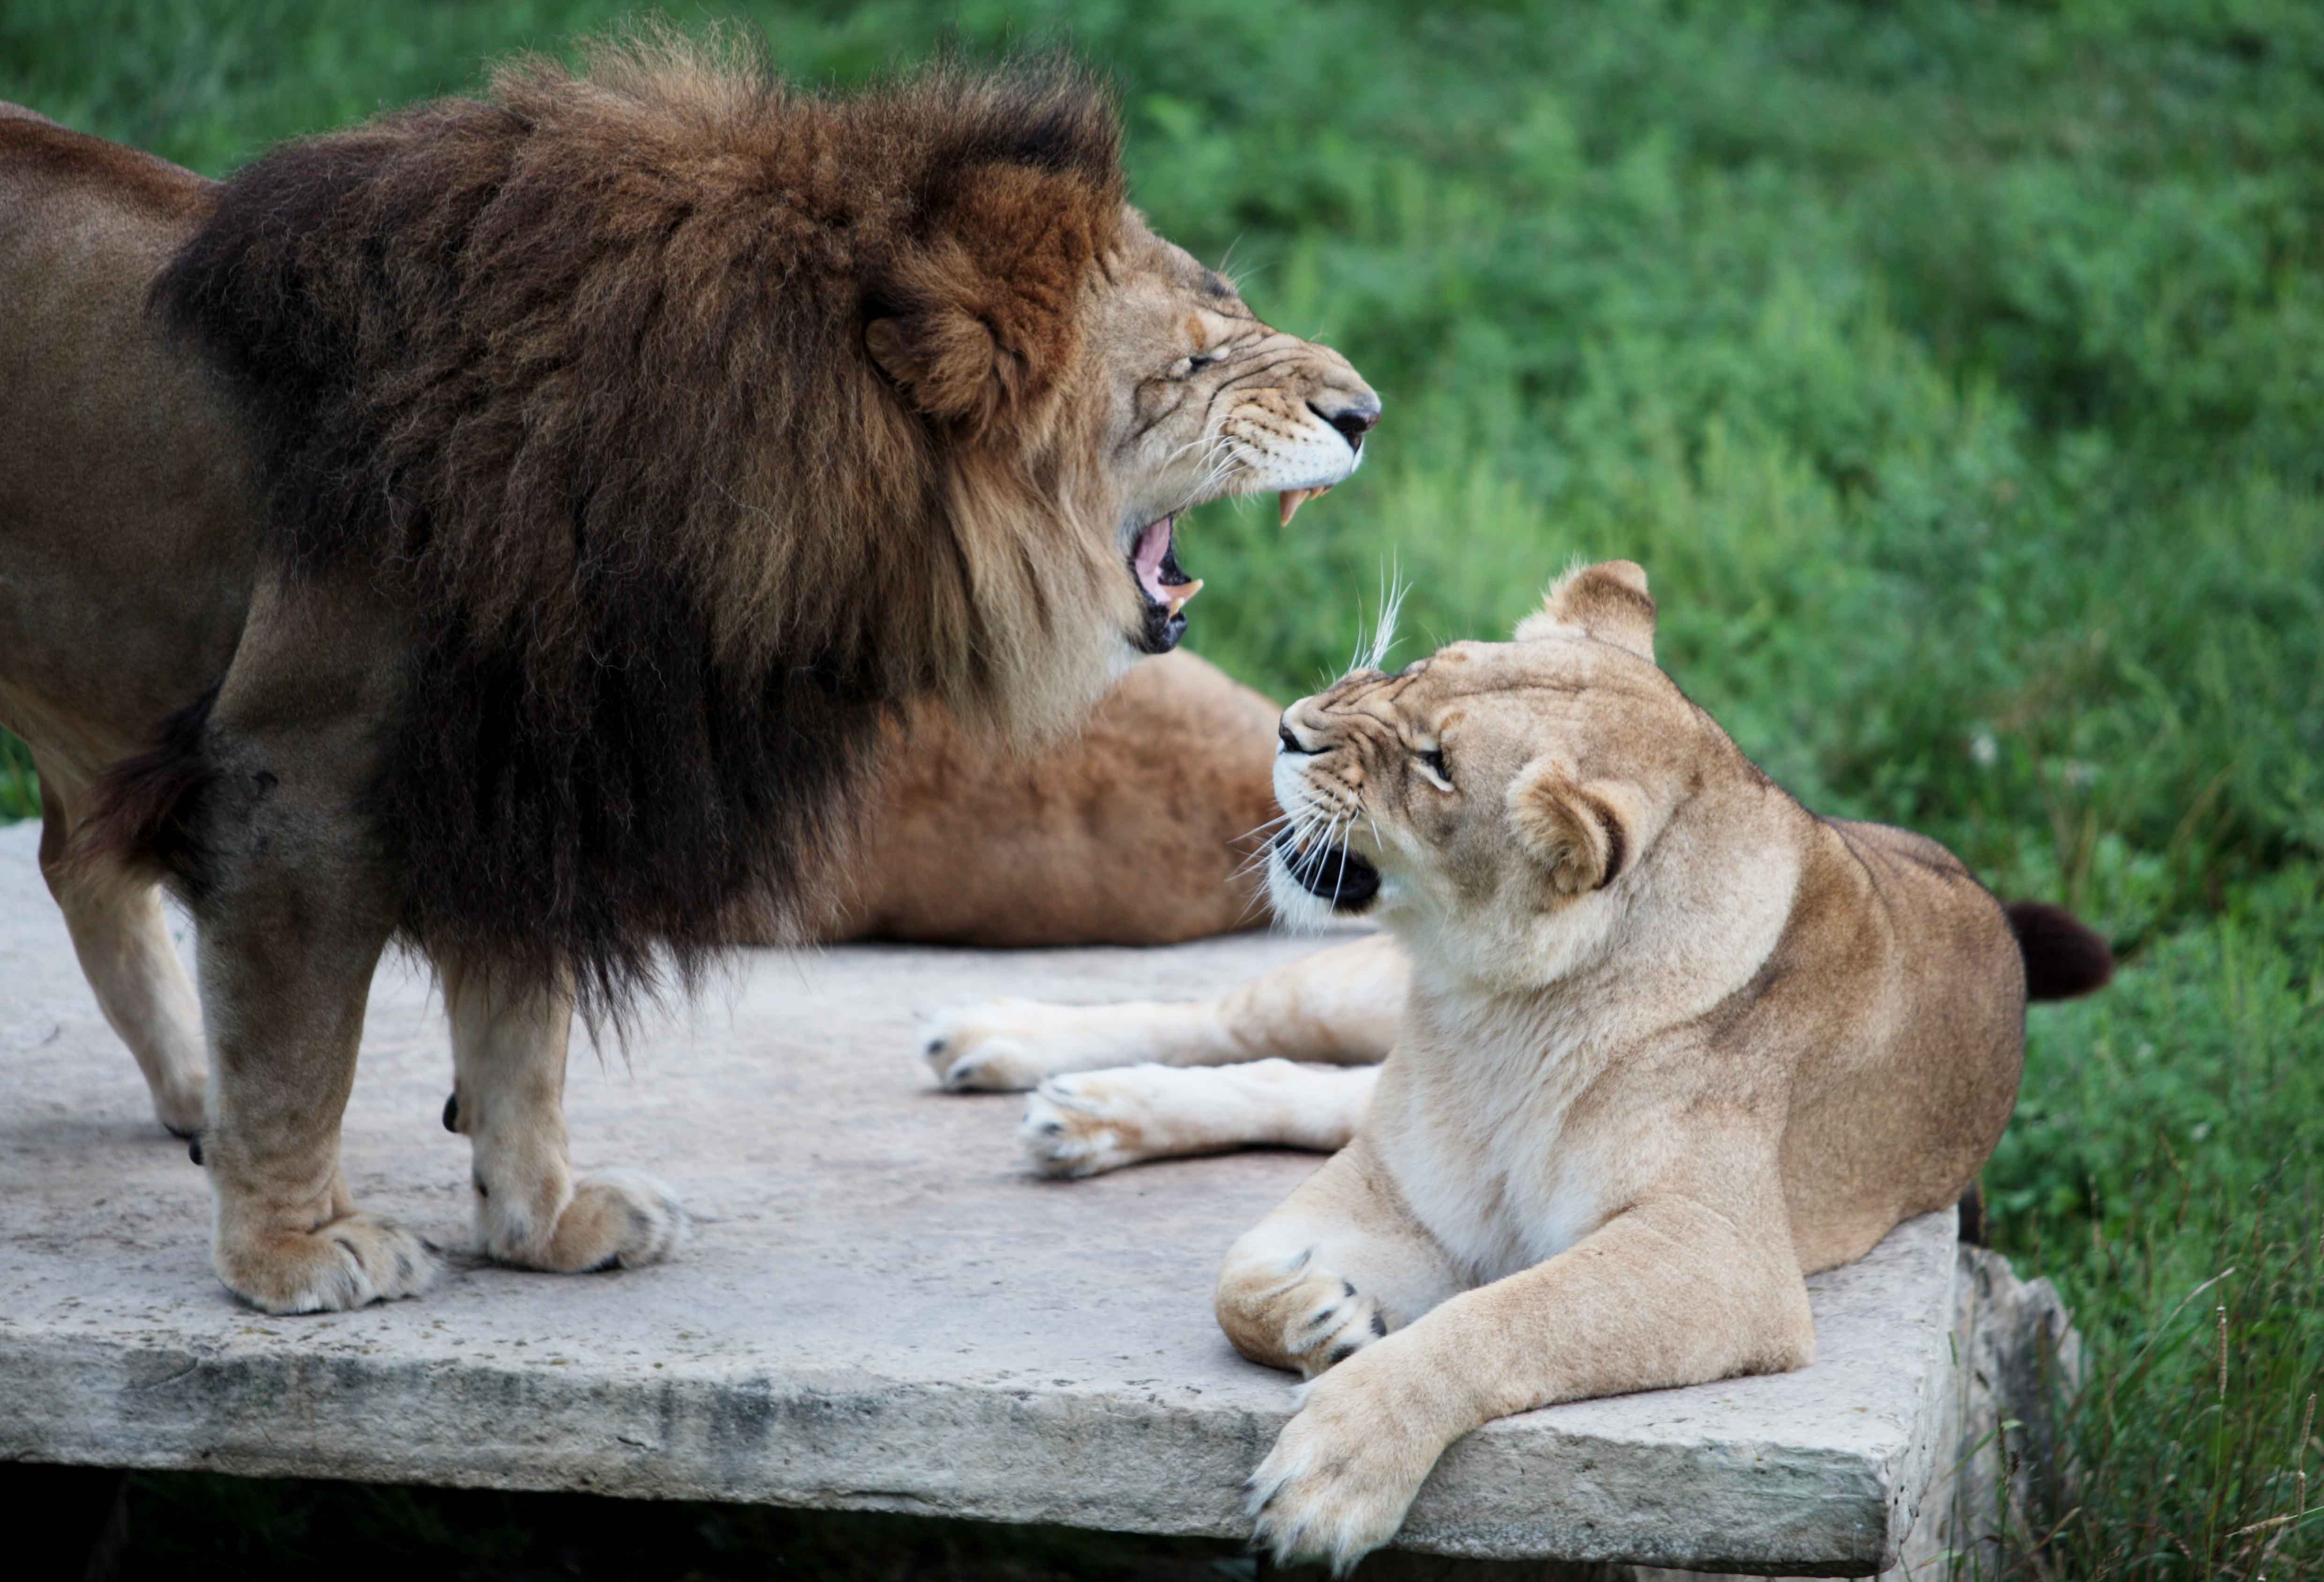
wildlife, zoo, mammal, fauna, lion, vertebrate, safari, big cats, cat like mammal, dog breed group